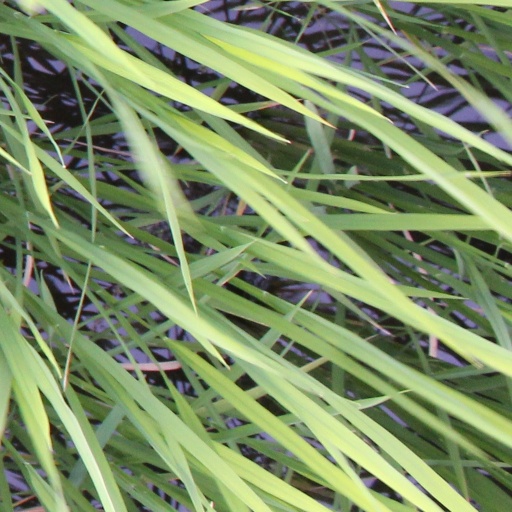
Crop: rice